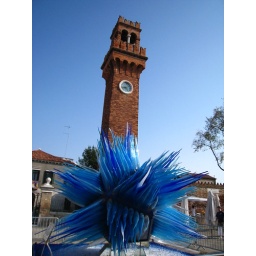
A blue sculpture in the street of Murano